La Tortuga Island

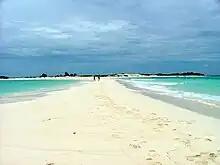
Cayo Herradura

The island was seasonally visited by the Dutch who came there to exploit the salt evaporation ponds on the east of the island between 1624 and 1638. They constructed a fort on the island to guard their salt works and repel the Spanish who were eager to keep the Dutch off the island. They were definitively expelled in 1638 when the Spanish governor of Cumaná, Benito Arias Montano, and his forces destroyed their facilities and flooded the salt pans.